V'Zot HaBerachah

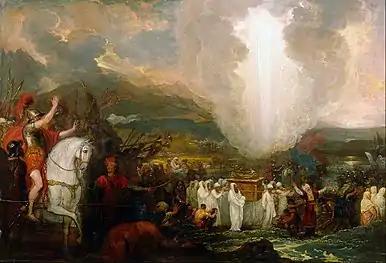
"Joshua passing the River Jordan with the Ark of the Covenant" (1800 painting by Benjamin West)

Rabbi Berekiah, Rabbi Hiyya, and the Rabbis of Babylonia taught in Rabbi Judah's name that a day does not pass in which God does not teach a new law in the heavenly Court. For as Job 37:2 says, "Hear attentively the noise of His voice, and the meditation that goes out of His mouth." And meditation refers to nothing but Torah, as Joshua 1:8 says, "You shall meditate therein day and night."